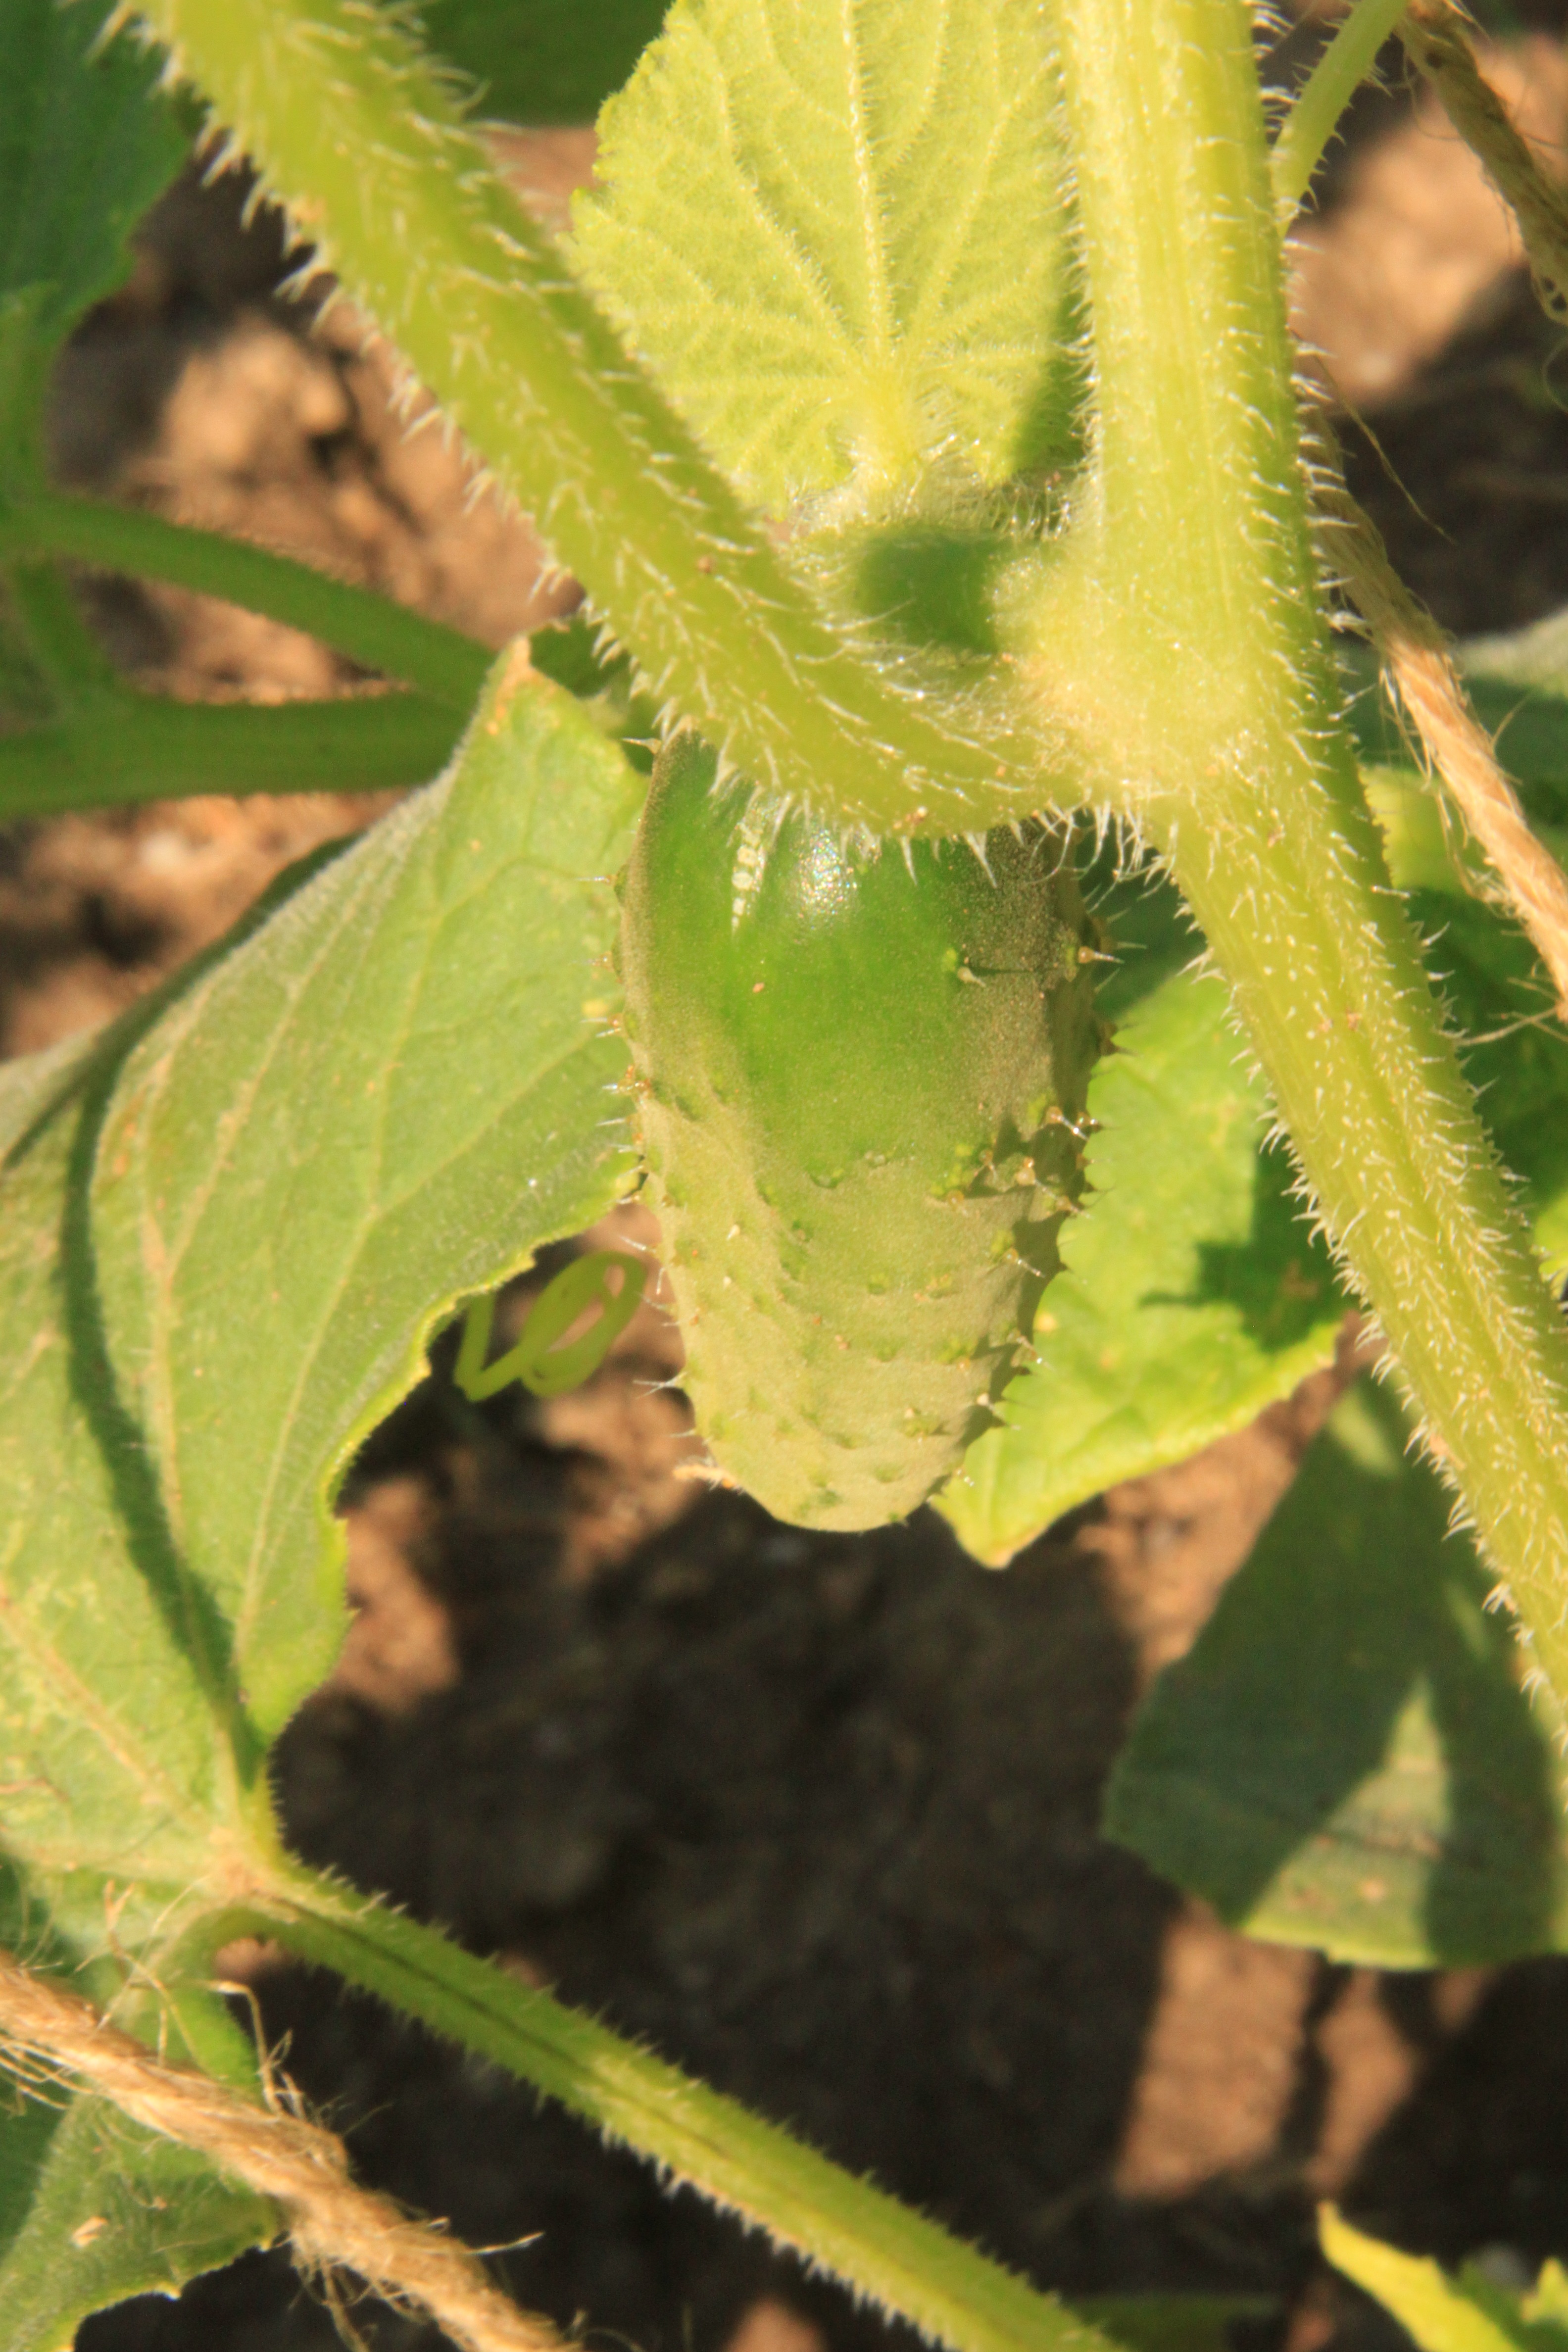
plant, vine, fruit, stem, leaf, flower, food, green, produce, vegetable, botany, climber, agriculture, garden, flora, leaves, cucumbers, macro photography, flowering plant, annual plant, plant stem, land plant